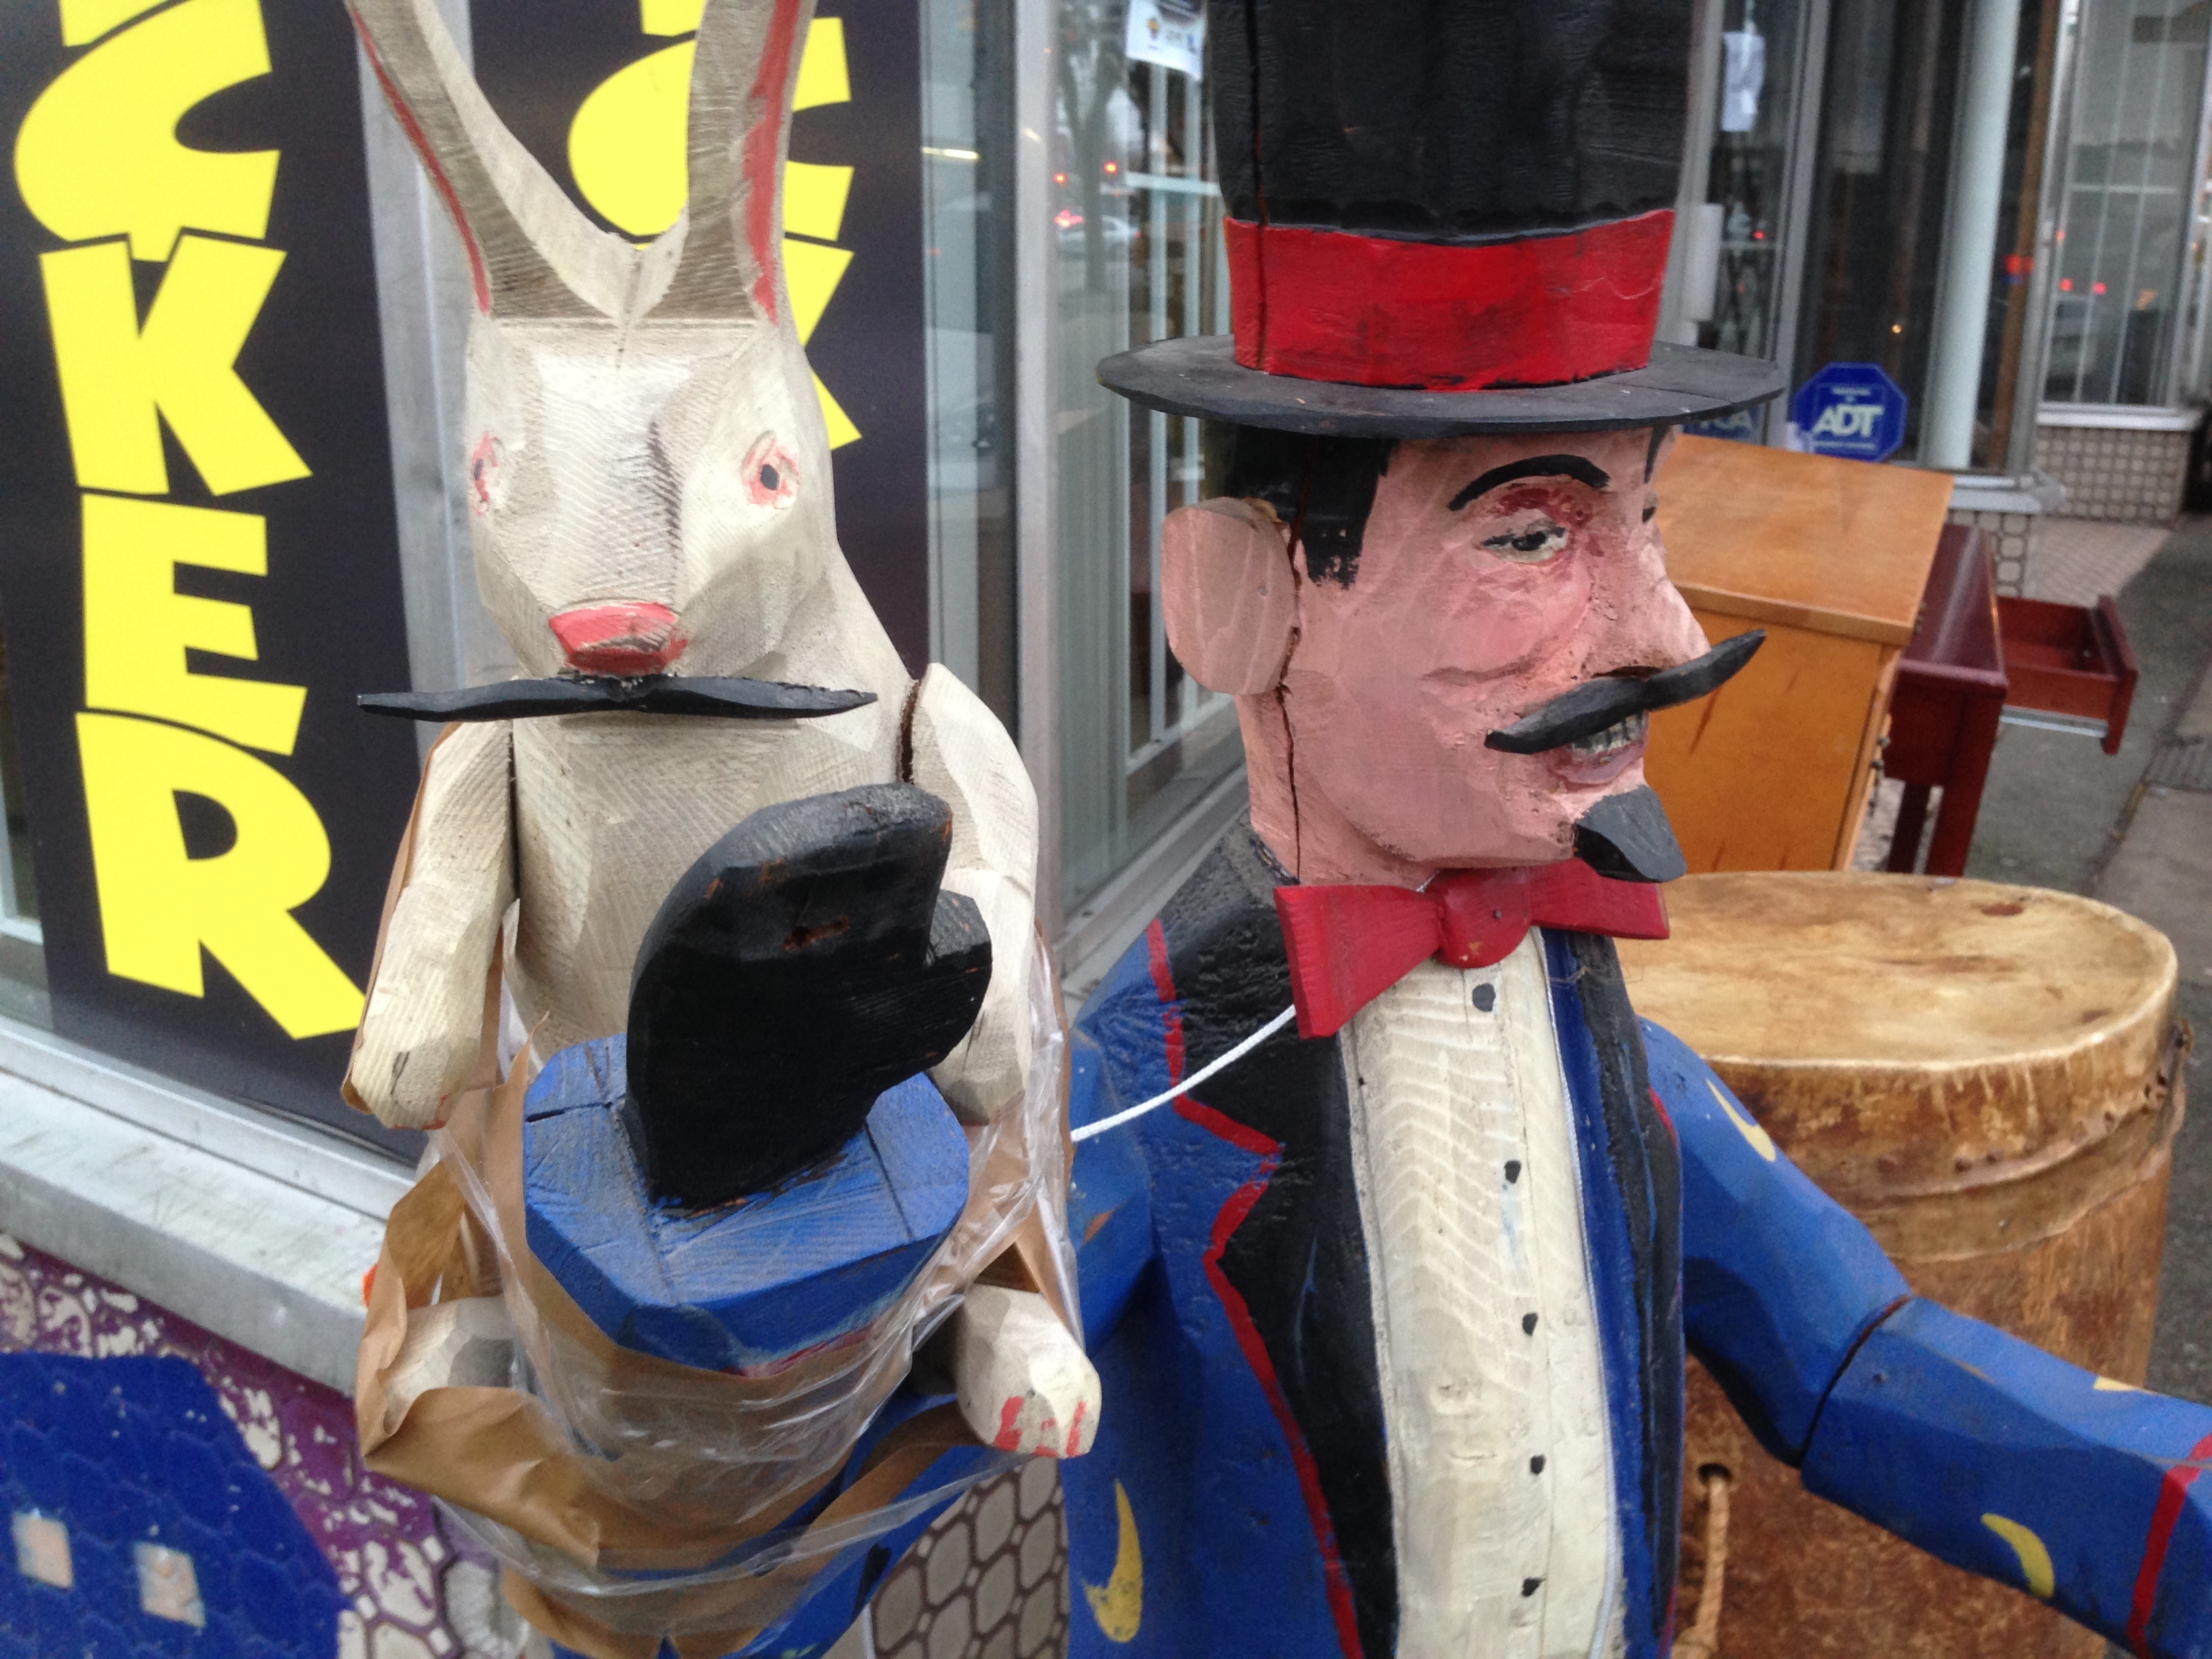
amusement park, art, fair